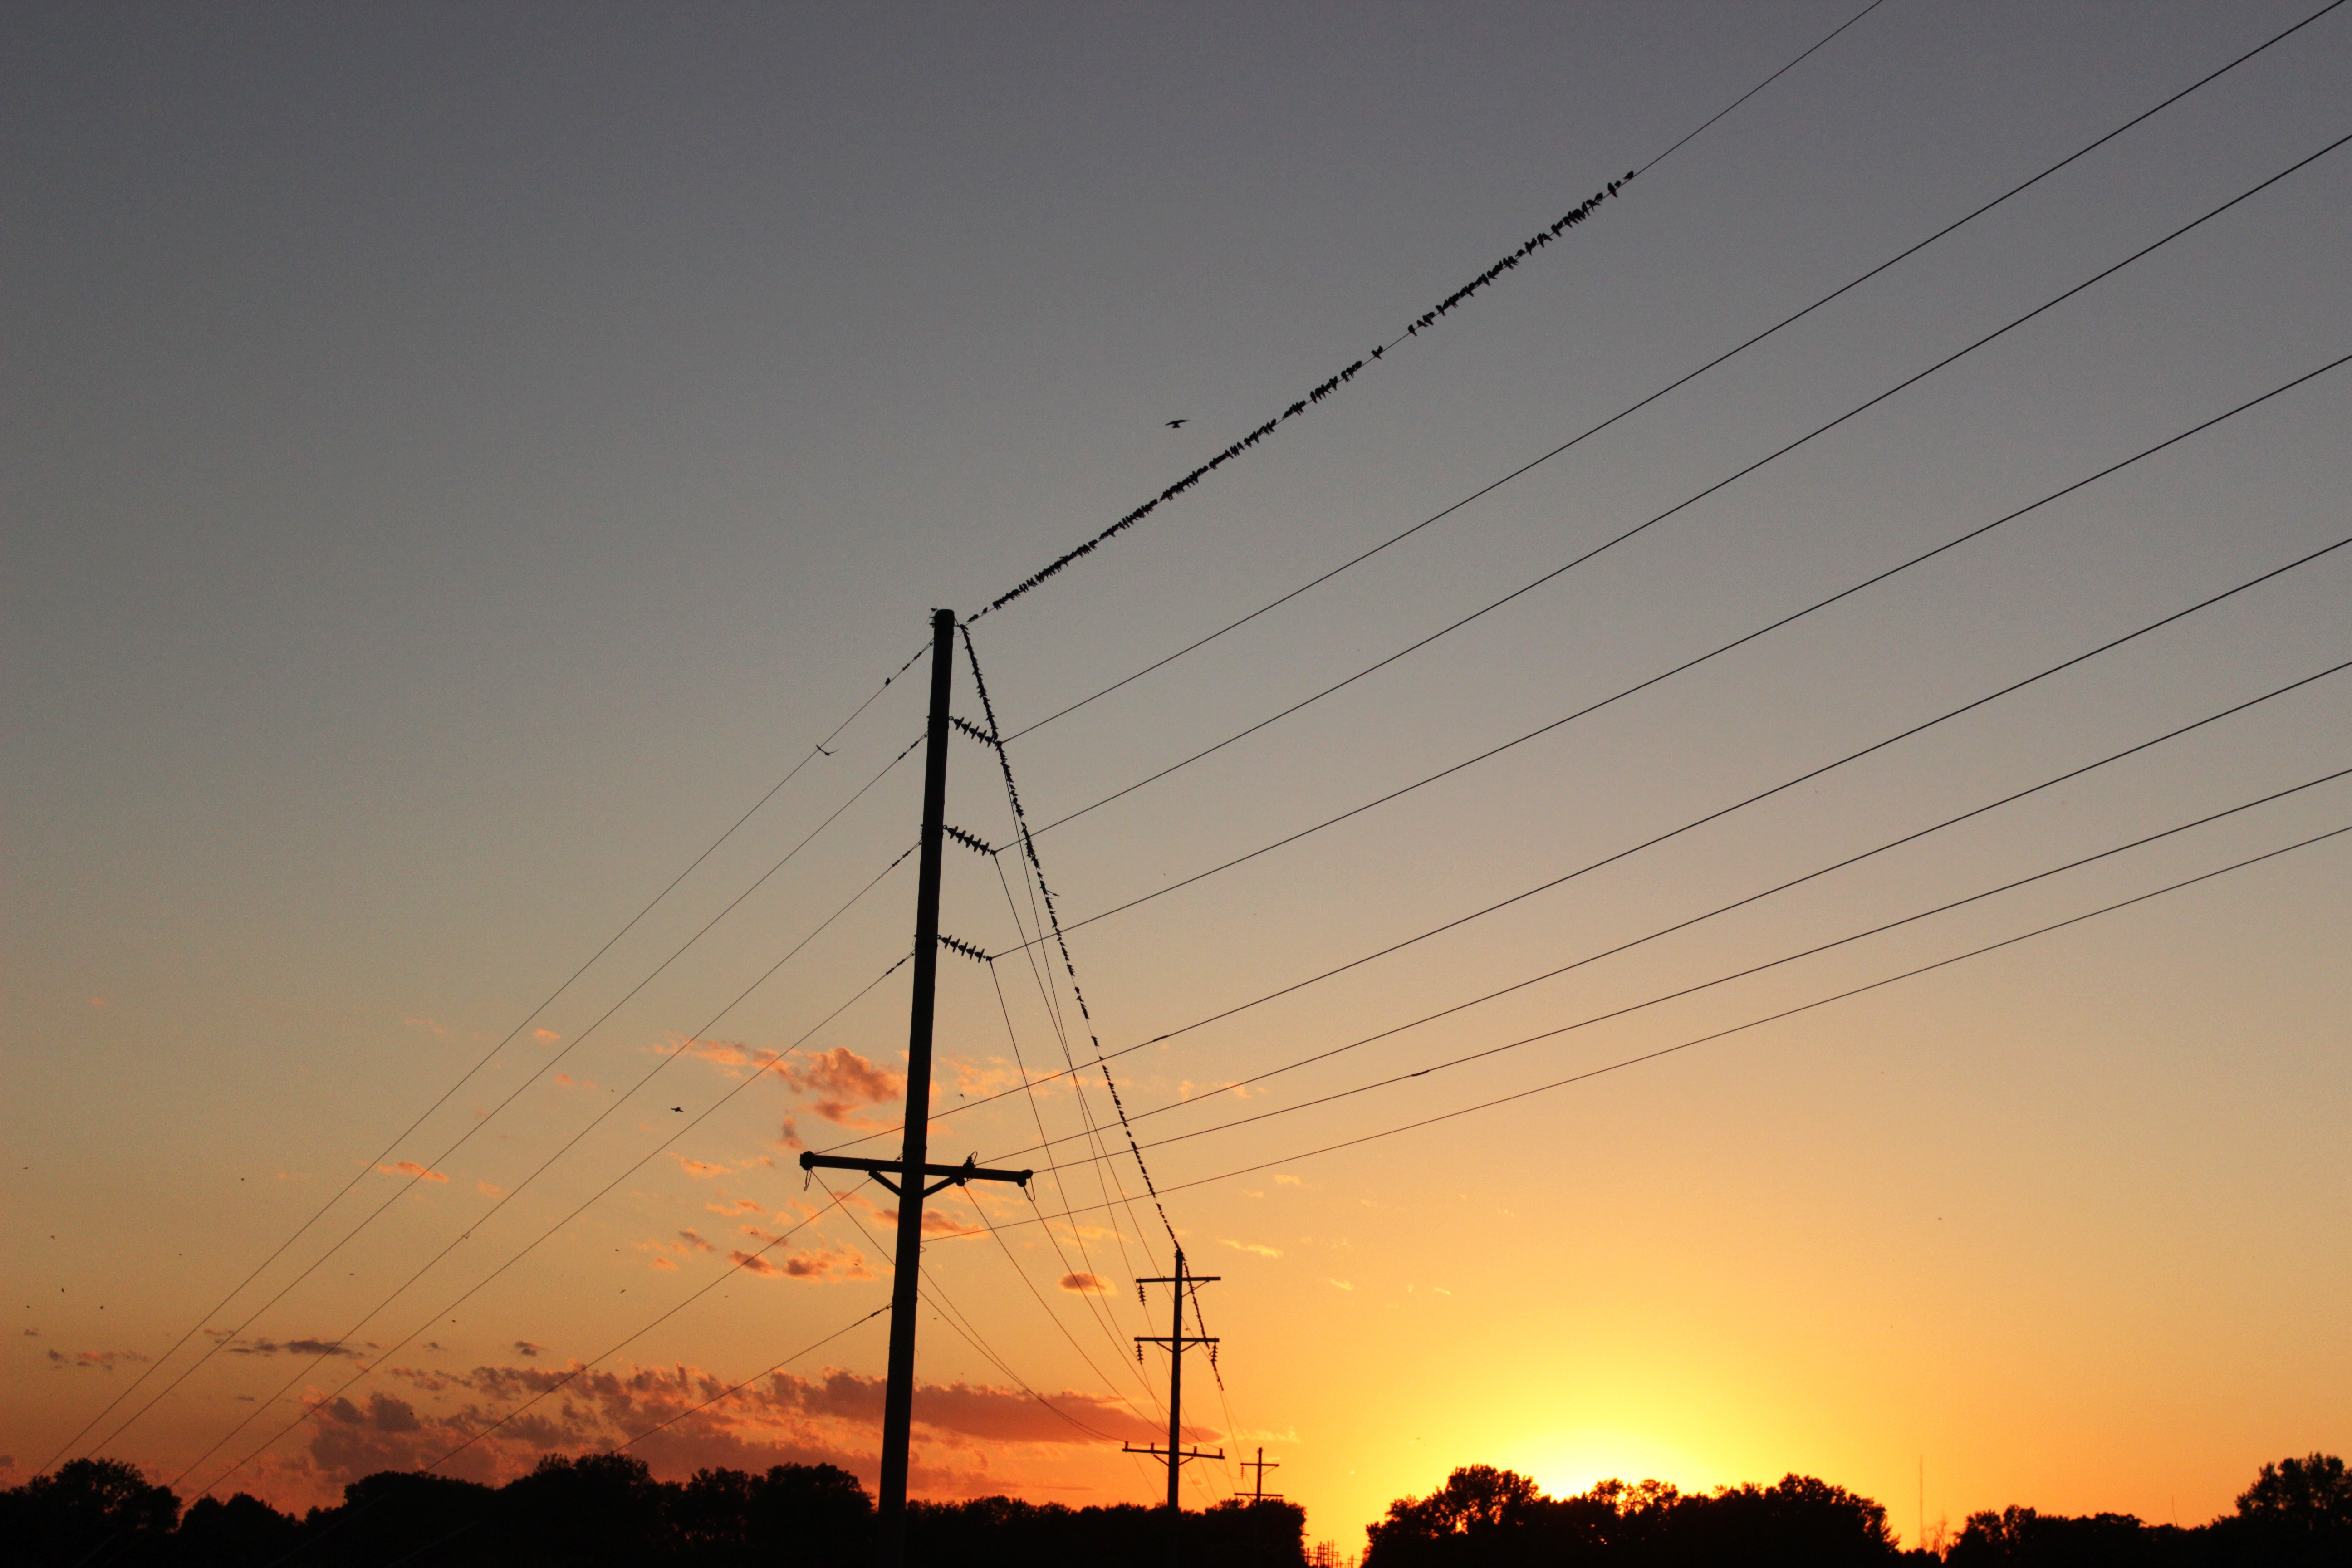
cloud, sky, sunrise, sunset, dawn, dusk, evening, line, tower, mast, electricity, energy, afterglow, transmission tower, outdoor structure, electrical supply, overhead power line